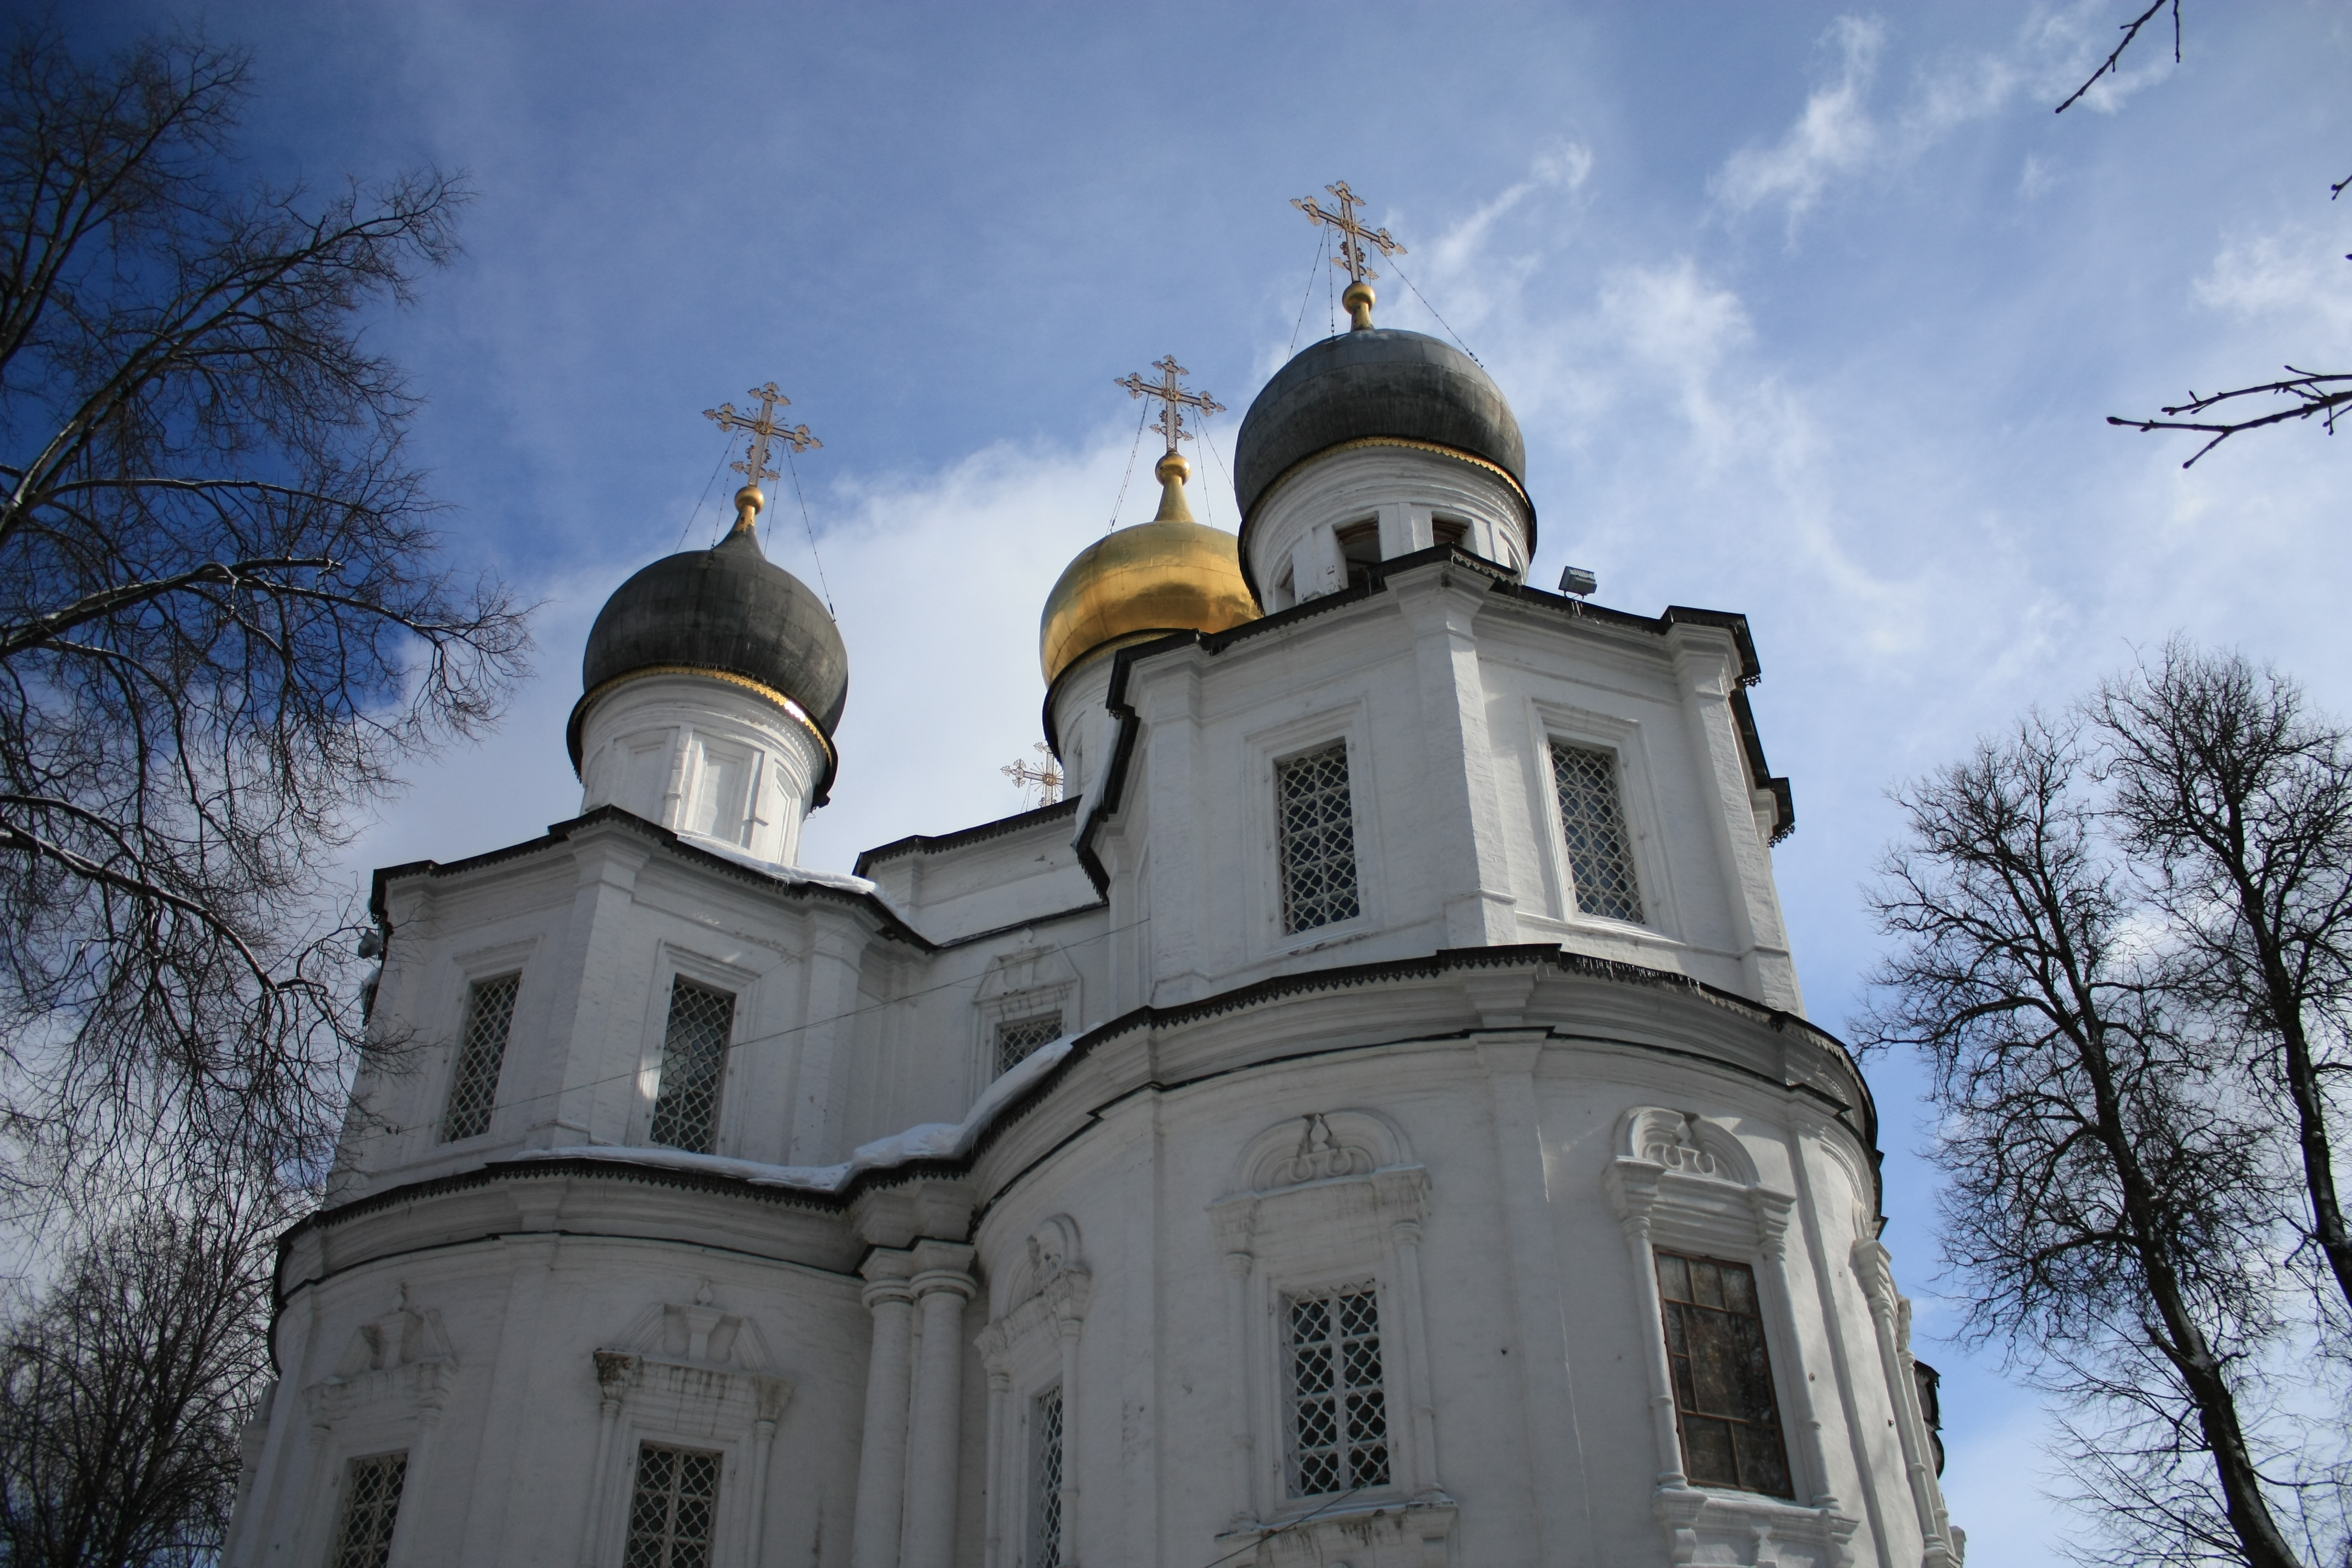
winter, building, church, chapel, place of worship, bell tower, cool image, spire, steeple, monastery, moscow, russia, moskau, moscou, overtheexcellence, blueribbonwinner